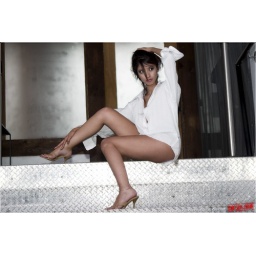
Girly girl in a Man shirt